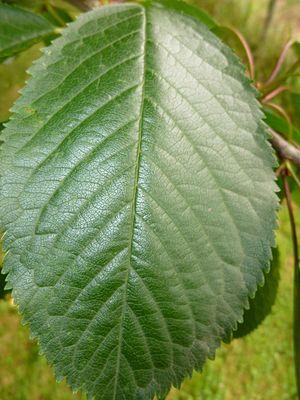
Feuille de cerisier
Le terme cerisier est un nom vernaculaire générique qui désigne en français plusieurs espèces d'arbres du genre Prunus de la famille des Rosaceae. Ce sont soit des arbres fruitiers donnant des cerises, soit des arbres ornementaux originaires d'Asie Orientale plantés uniquement pour leurs fleurs et dont les fruits sont insignifiants.